Liturgy (ancient Greece)

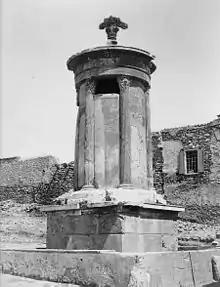
Choragic Monument of Lysicrates, 335/334 BC, commemorating his first prize

The wealthy adopted various strategies to control or avoid the expenses of liturgies. Attempts were made to increase the number of citizens or resident aliens eligible for liturgies. In 354, Demosthenes proposed to increase the number of trierarchs to 2000. Some trierarchs took their time to perform the function assigned to them, such as Polycles who neglected to take charge of a ship, forcing his predecessor, Apollodorus, to continue as trierarch for several months. Others chose to spend only the bare minimum: Isocrates explained how he performed his duty without waste or negligence and a client of Lysias told the jury that there was nothing wrong in showing restraint in spending. Some individuals brought lawsuits for the exchange of wealth (antidosis), despite the opportunity such actions offered their opponents to discredit them in a possible future trial. The most radical solution was to conceal one's wealth entirely.